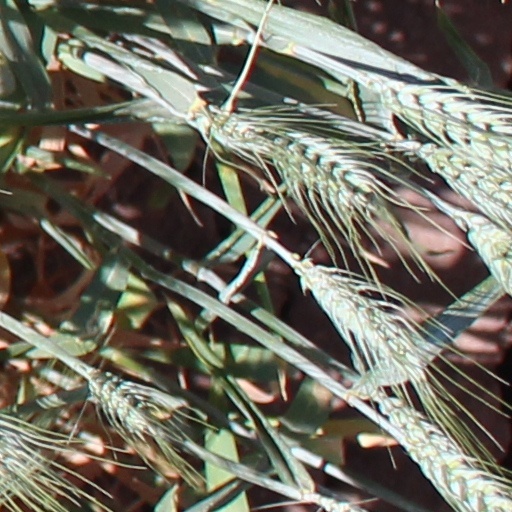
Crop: wheat